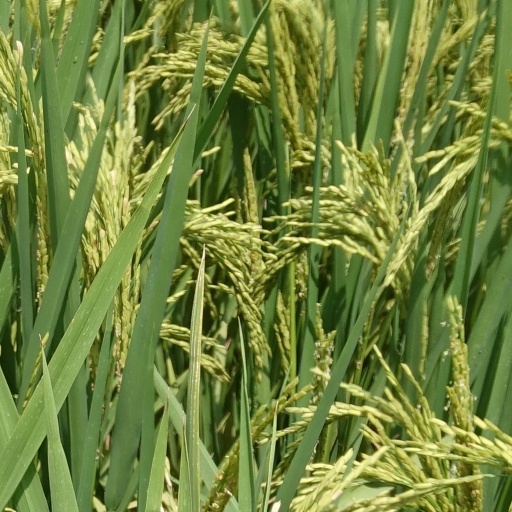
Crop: rice